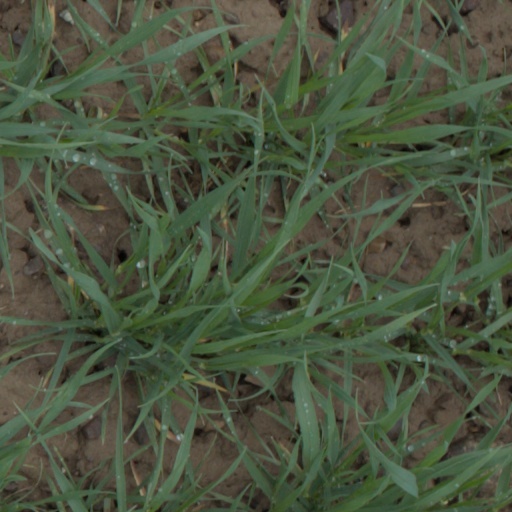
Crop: wheat